Felix Fabri

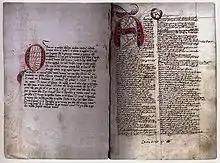
A page of Felix Fabri's "Evagatorium", from 1484 to 1488

Felix Fabri (also spelt Faber; 1441 – 1502) was a Swiss Dominican theologian. He left vivid and detailed descriptions of his pilgrimages to Palestine and also in 1489 authored a book on the history of Swabia, entitled "Historia Suevorum".